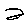
Label: 2